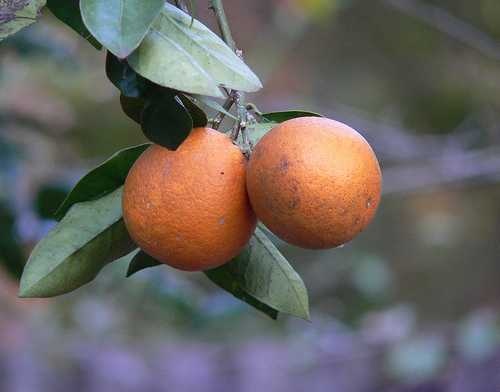
Label: Orange